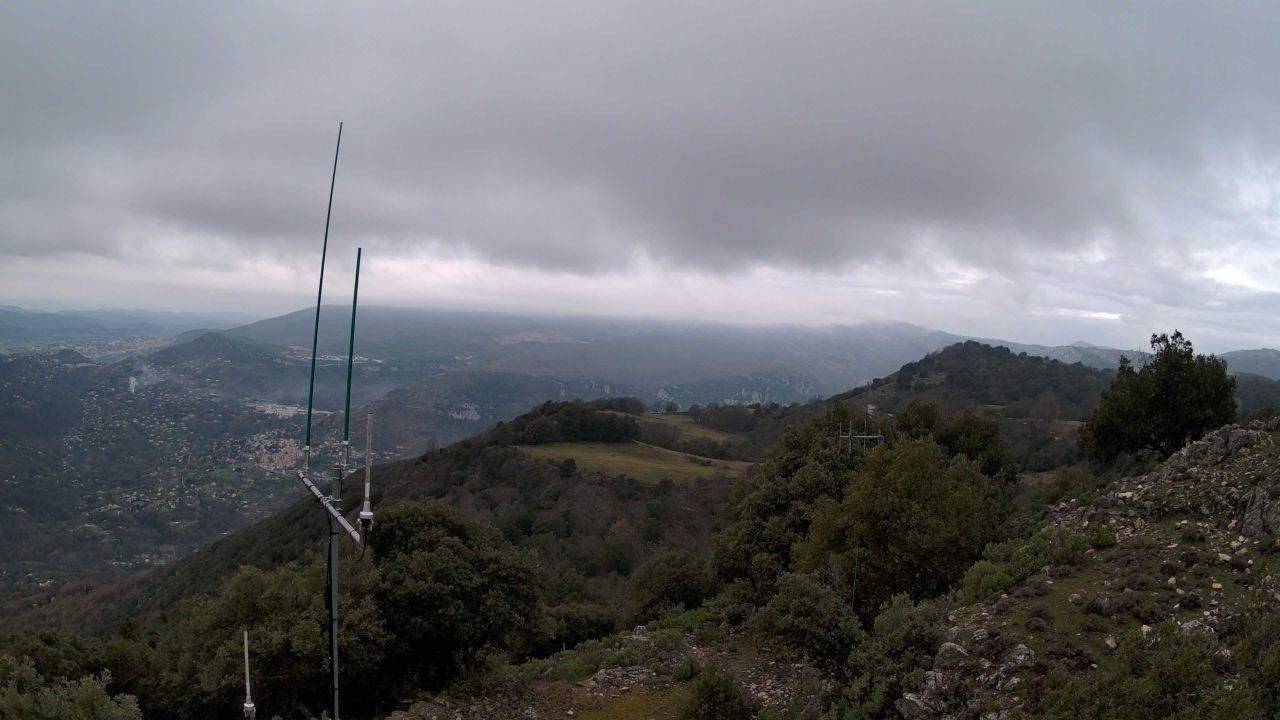
Fire: no
Smoke: yes